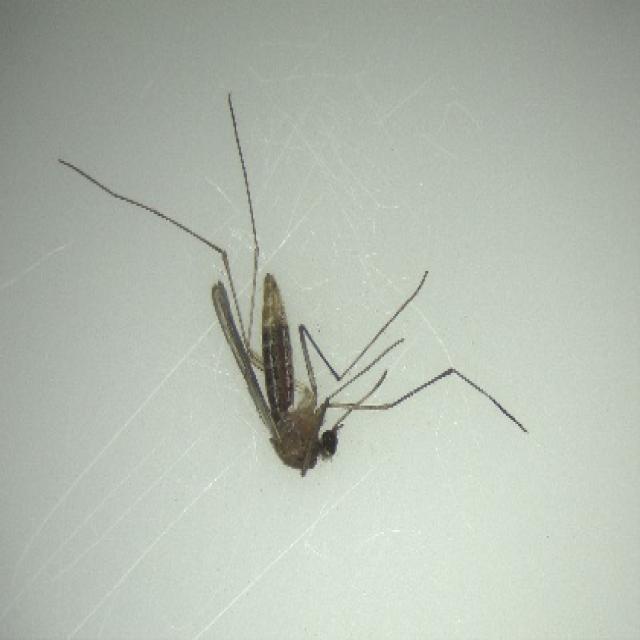
Species: culex_pipiens